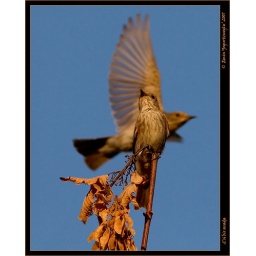
2 in 1 - standing and flying